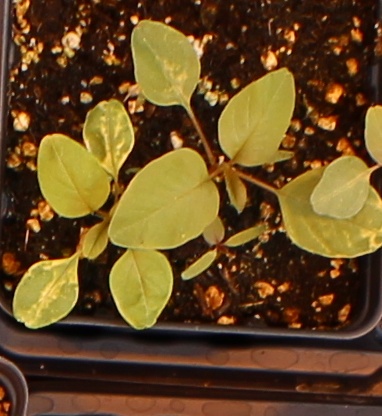
Label: Palmer Amaranth